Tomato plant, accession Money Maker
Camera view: bottom (45 deg); turntable rotation: 240 degrees
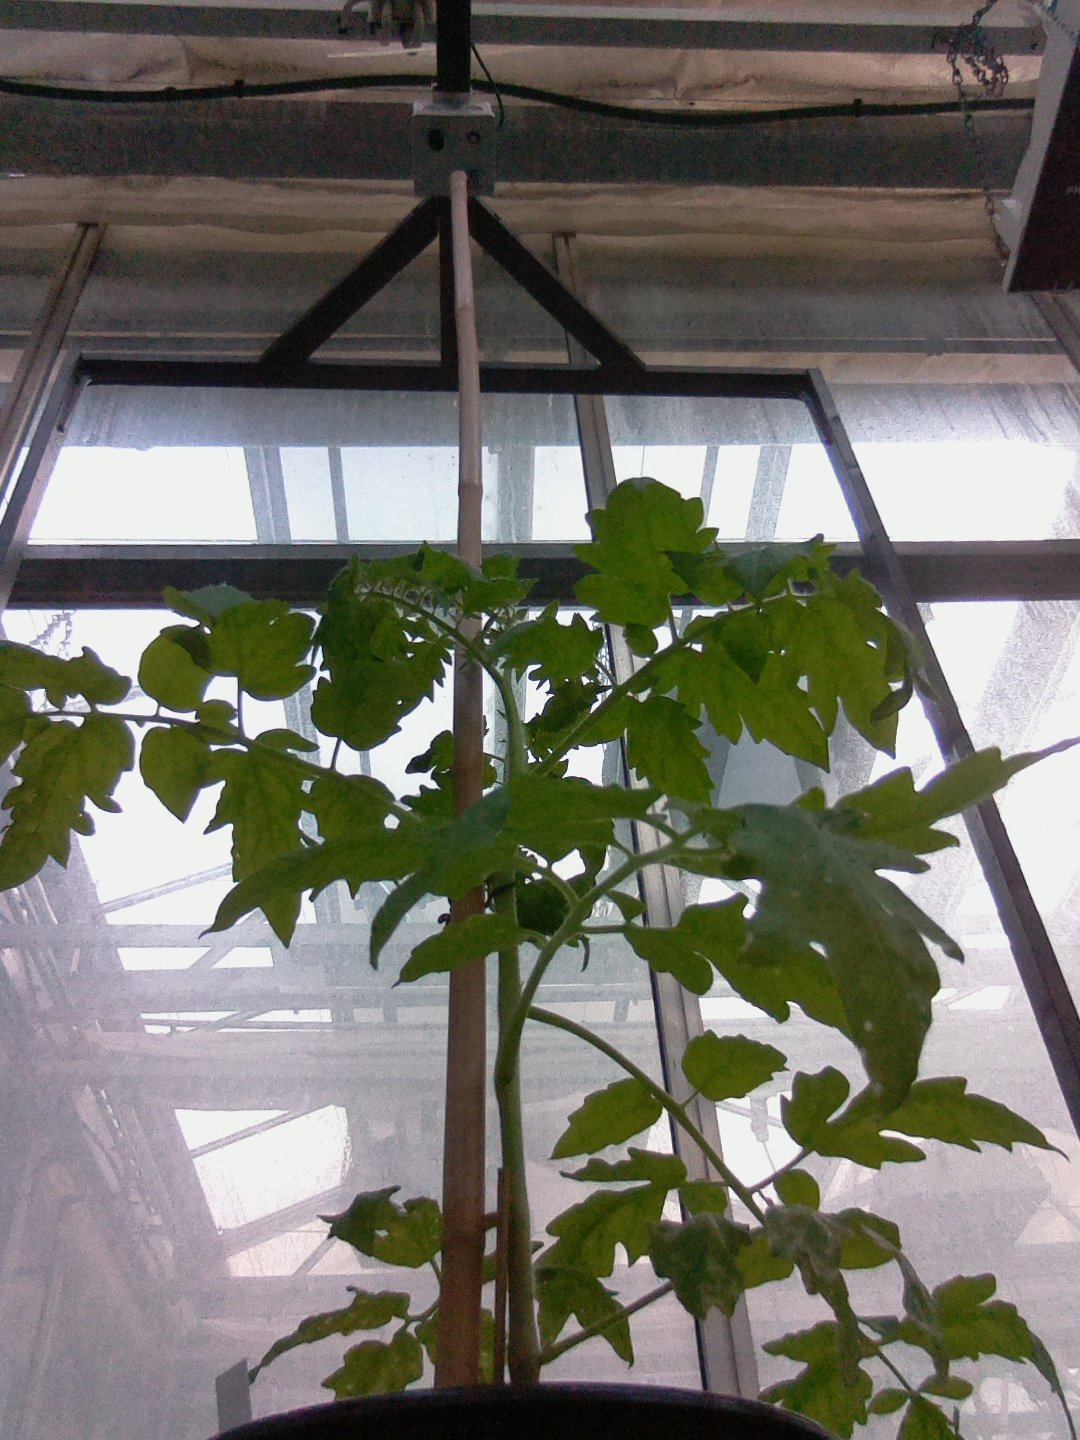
BBCH growth stage 14: 8 of true leaves visible